Wolthausen

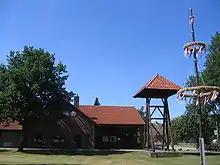
Wolthausen village hall

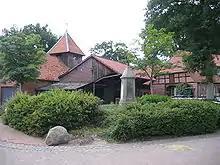
Wolthausen war memorial commemorating the fallen of the Franco-Prussian, 1st and 2nd World Wars

Wolthausen is a village ("Ortsteil") in the municipality of Winsen (Aller) in the district of Celle in the north German state of Lower Saxony. It lies on the River Örtze in the Aller valley and on the B 3 federal road.